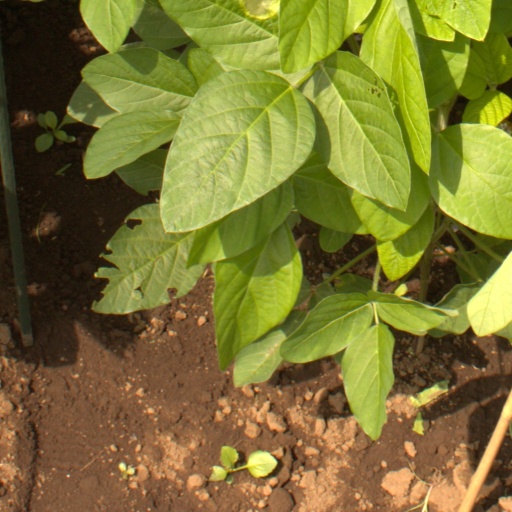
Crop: soybean